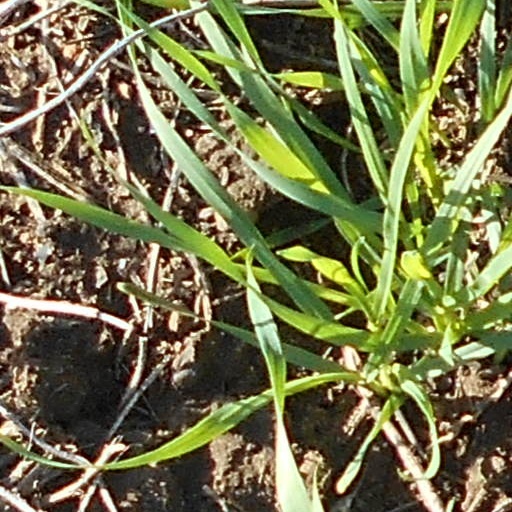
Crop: wheat